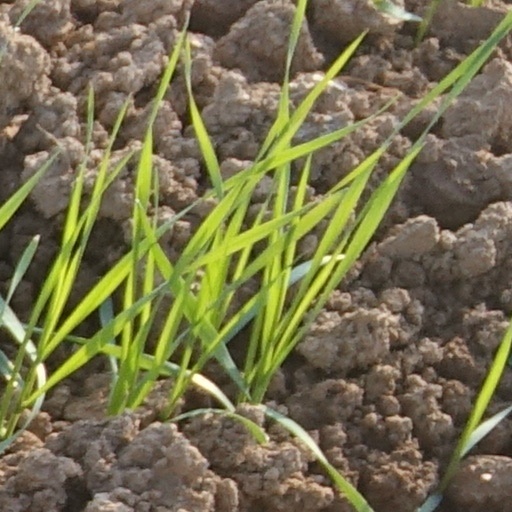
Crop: wheat